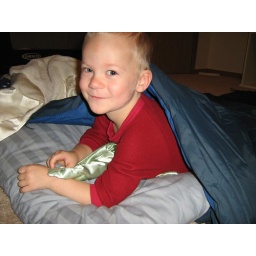
got to sleep in a sleeping bag at auntie ang's house.... pretty cool stuff!